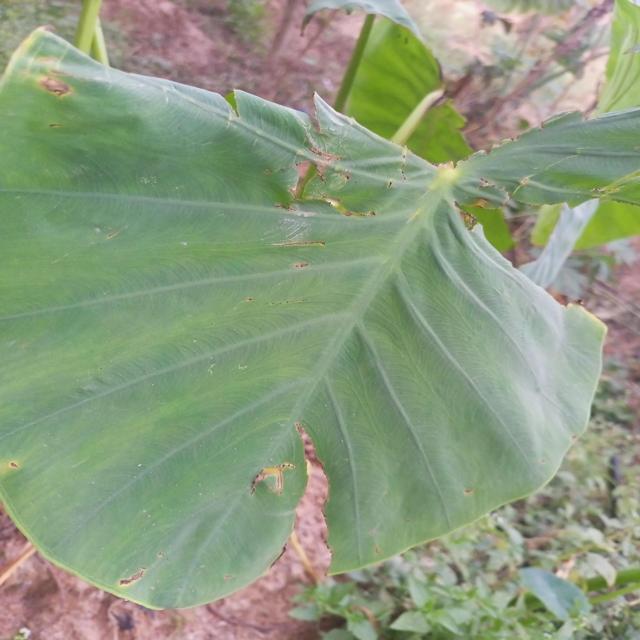
Label: Early_Blight